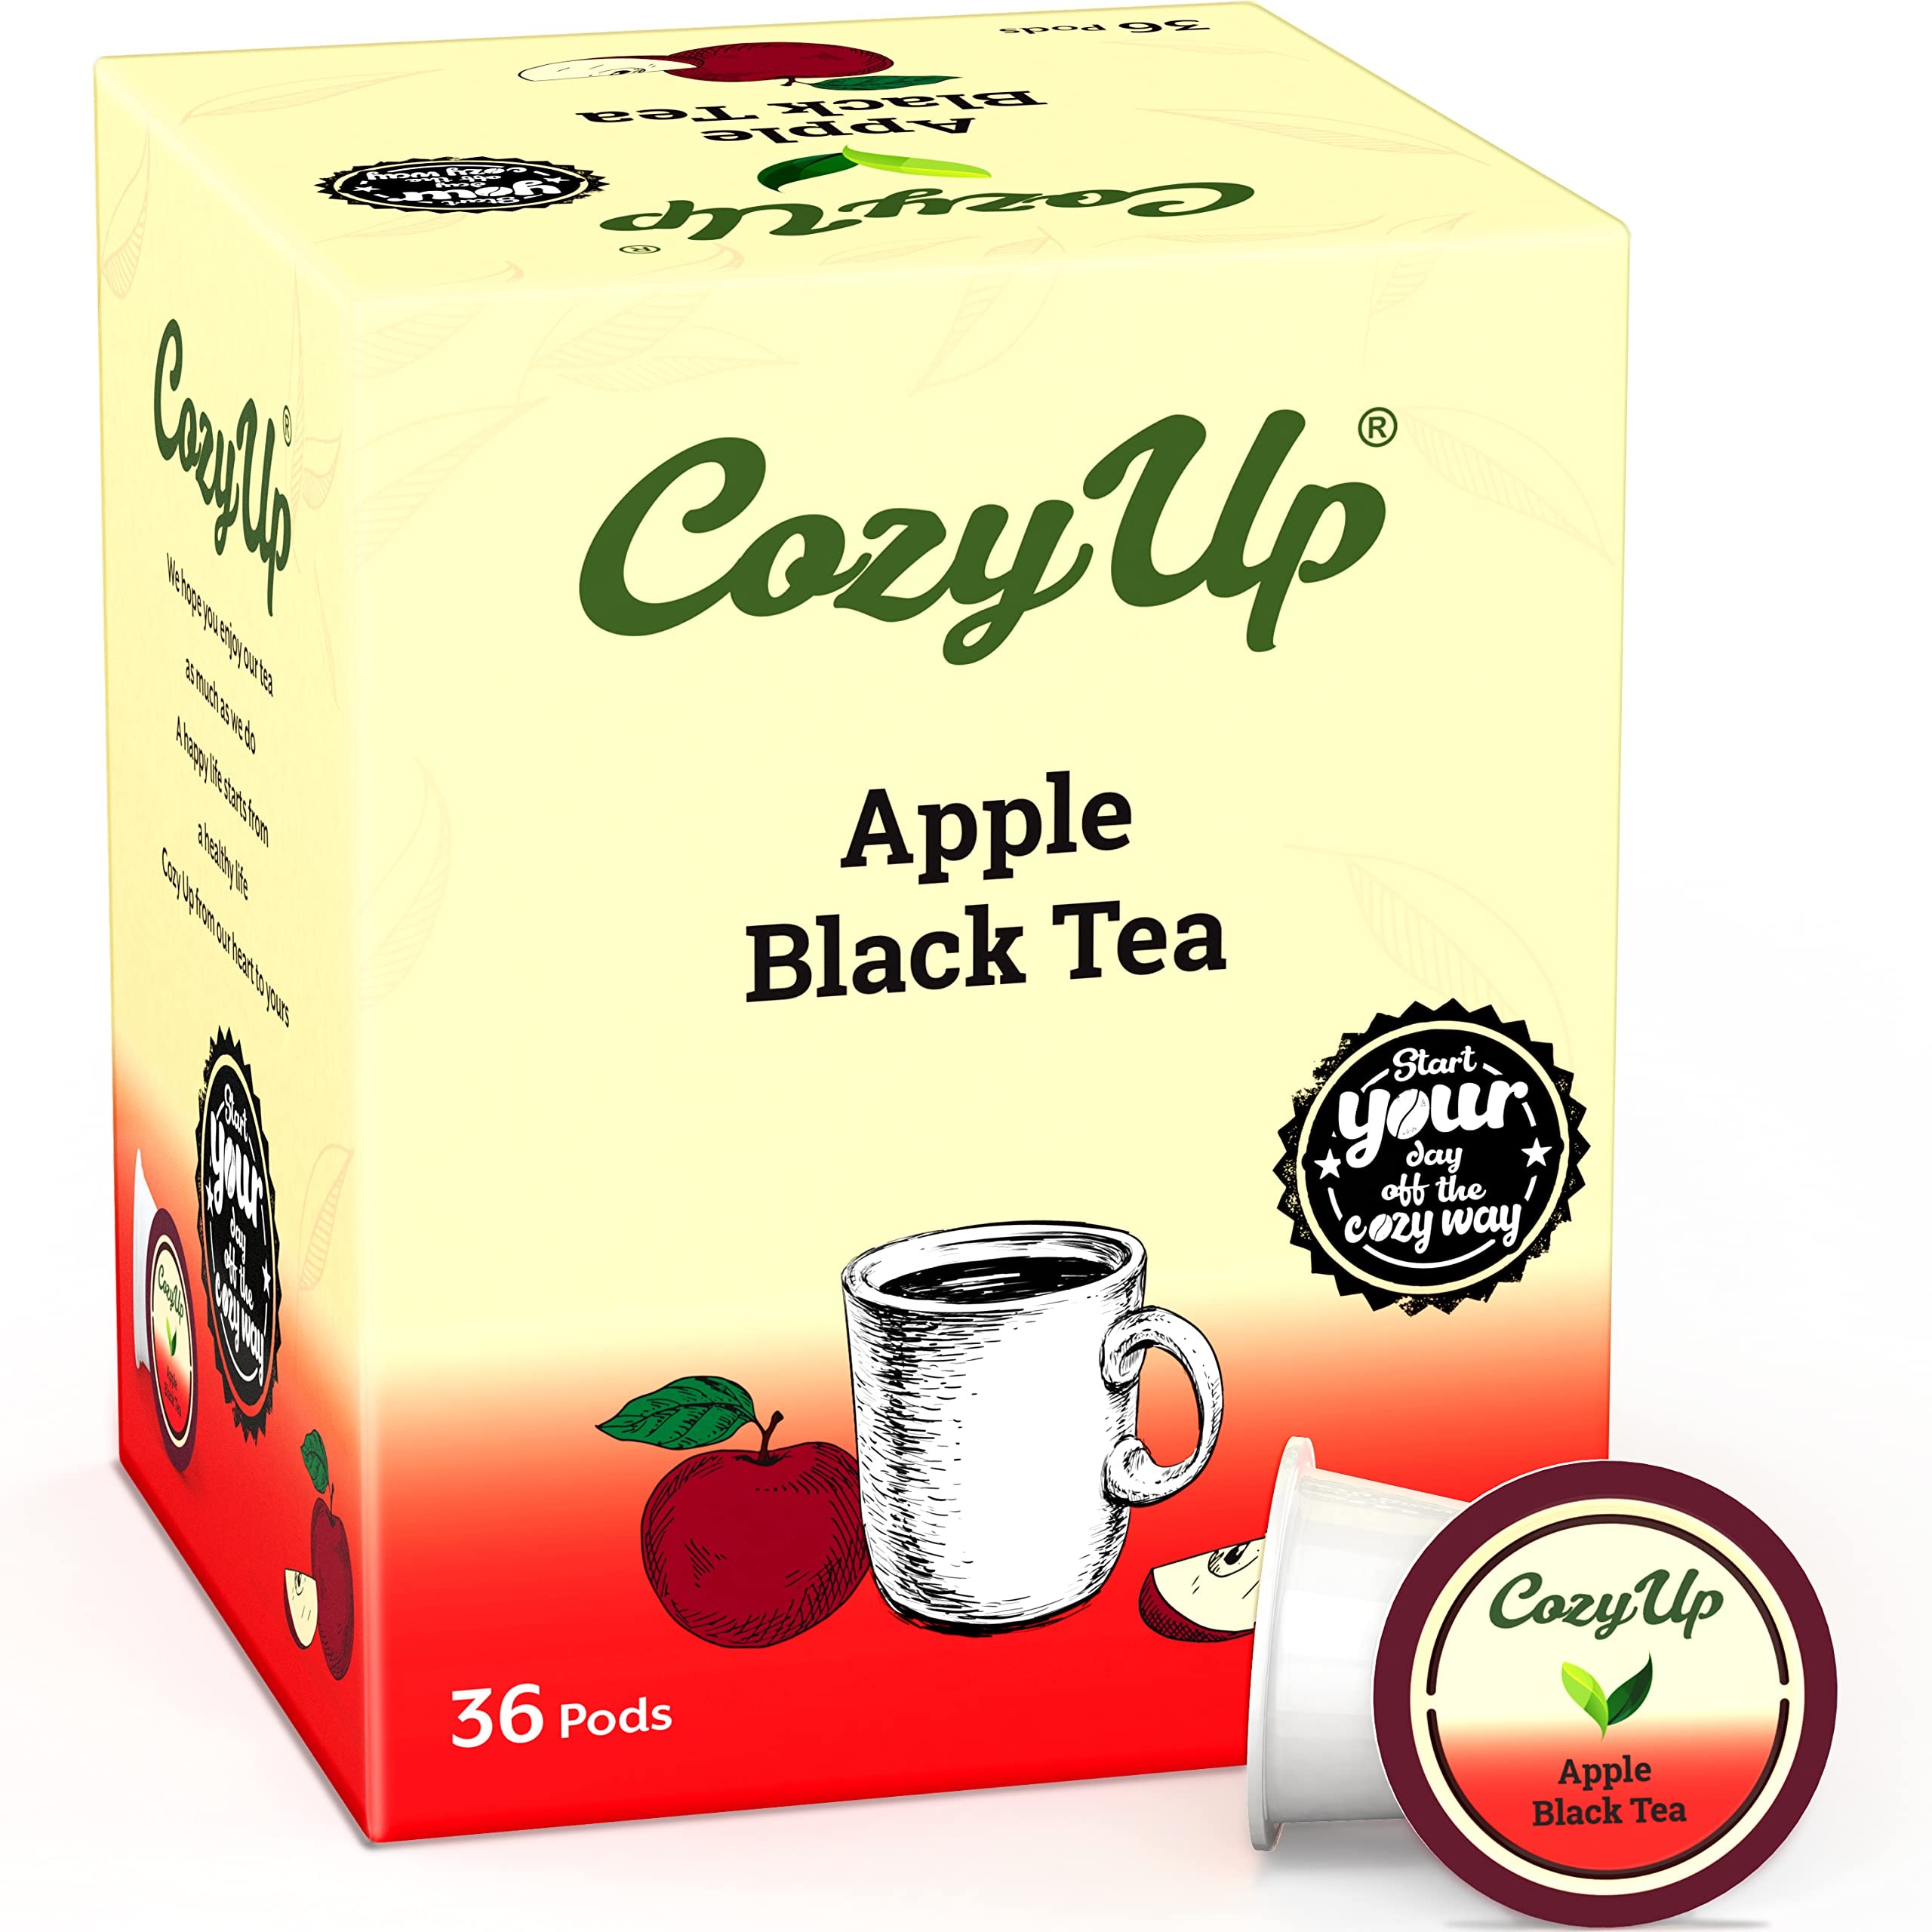
Item Name: Cozy Up | 36-Count | Apple Fruit Black Tea Pods Compatible with Keurig K-Cup Brewers
Bullet Point 1: Contains 36 single serving Pods for Keurig K-Cup Brewers
Bullet Point 2: Use with any Keurig brewers (compatible Keurig 2.0)
Bullet Point 3: Made from high quality 100% natural tea leaves
Bullet Point 4: Iced Tea: Simply fill a 16 fl oz cup with ice. Use 8-oz setting - brew, stir, and enjoy!
Bullet Point 5: Ingredients: Black tea, apple, roselle, natural flavors, orange peel, stevia
Product Description: <p><b> Cozy Up Apple Black Tea Pods for Keurig K-Cup Brewers, 36-Count </b></p> <b>Ingredients:</b> <p>Black tea, apple, hibiscus (roselle), natural flavors, orange peel, stevia</p>
Value: 36.0
Unit: Count

Price: 33.93